Caesars Windsor

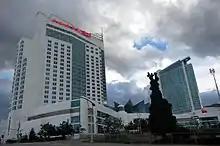
Caesars Windsor in August 2013

Caesars Windsor (formerly known as Casino Windsor) is a casino hotel located in Windsor, Ontario, Canada. It is one of four casino resort hotels in the Detroit–Windsor area and was opened in May 1994 as a temporary casino on the waterfront of the Detroit River. The current, permanent resort opened on July 29, 1998. Owned by the Government of Ontario (through the Ontario Lottery and Gaming Corporation), it is operated by Caesars Entertainment. Both the 1998 Casino Windsor and 2008 expansion were designed by WZMH Architects.